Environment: real
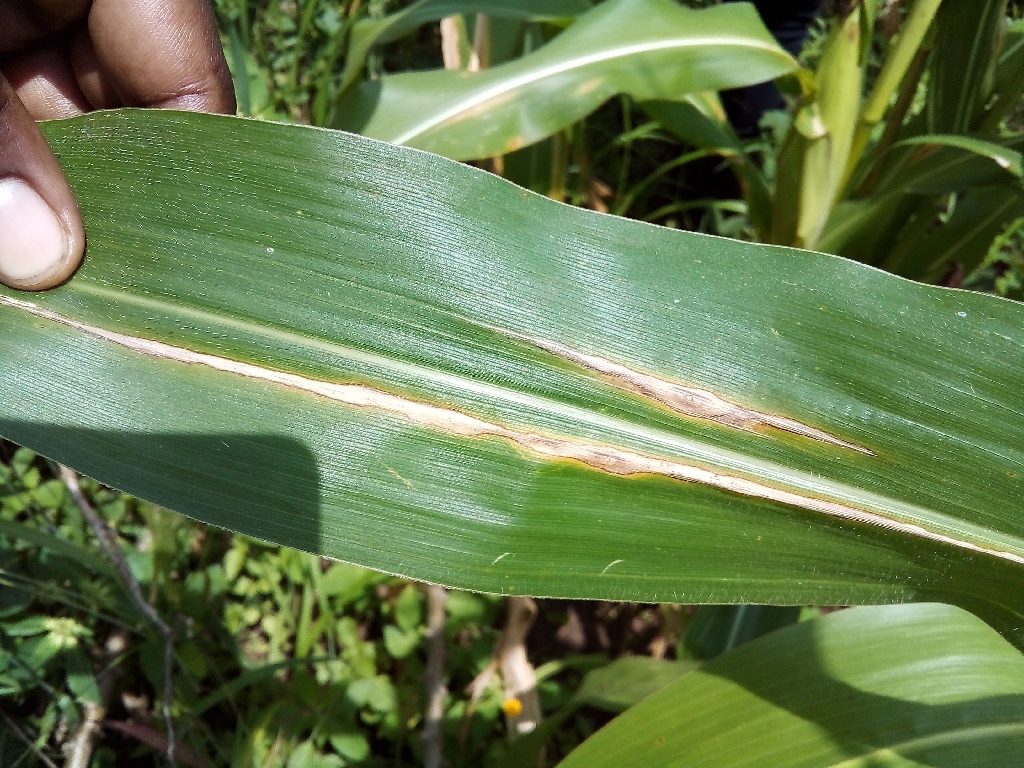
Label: northern_corn_leaf_blight